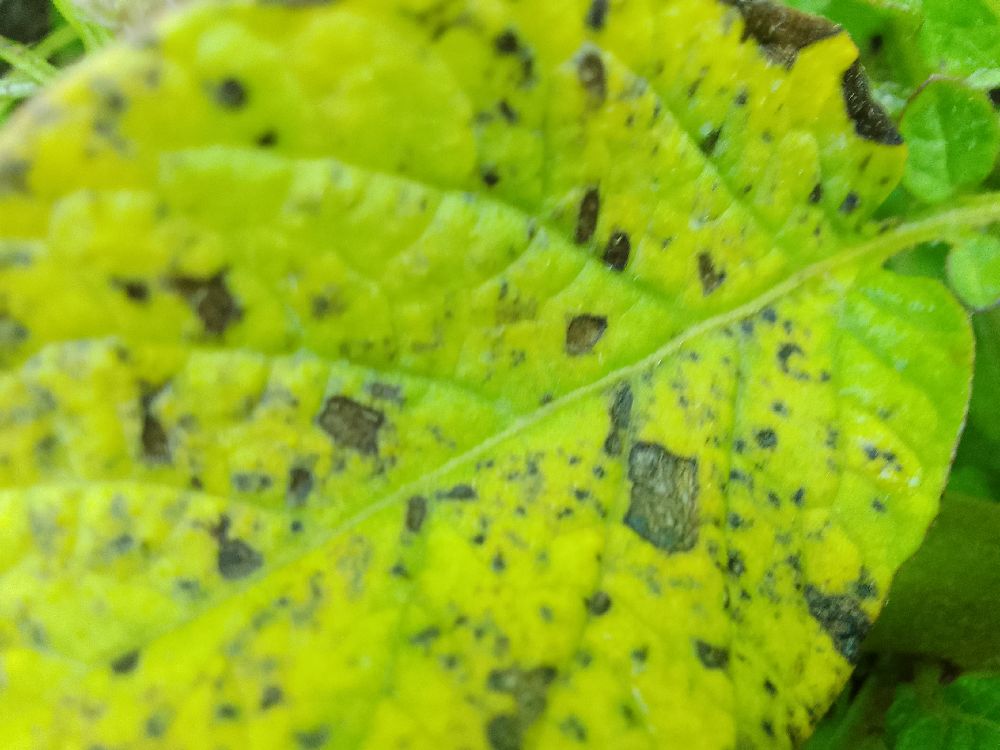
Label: Early blight